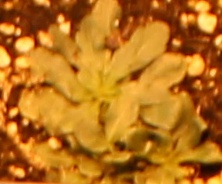
Label: Horseweed